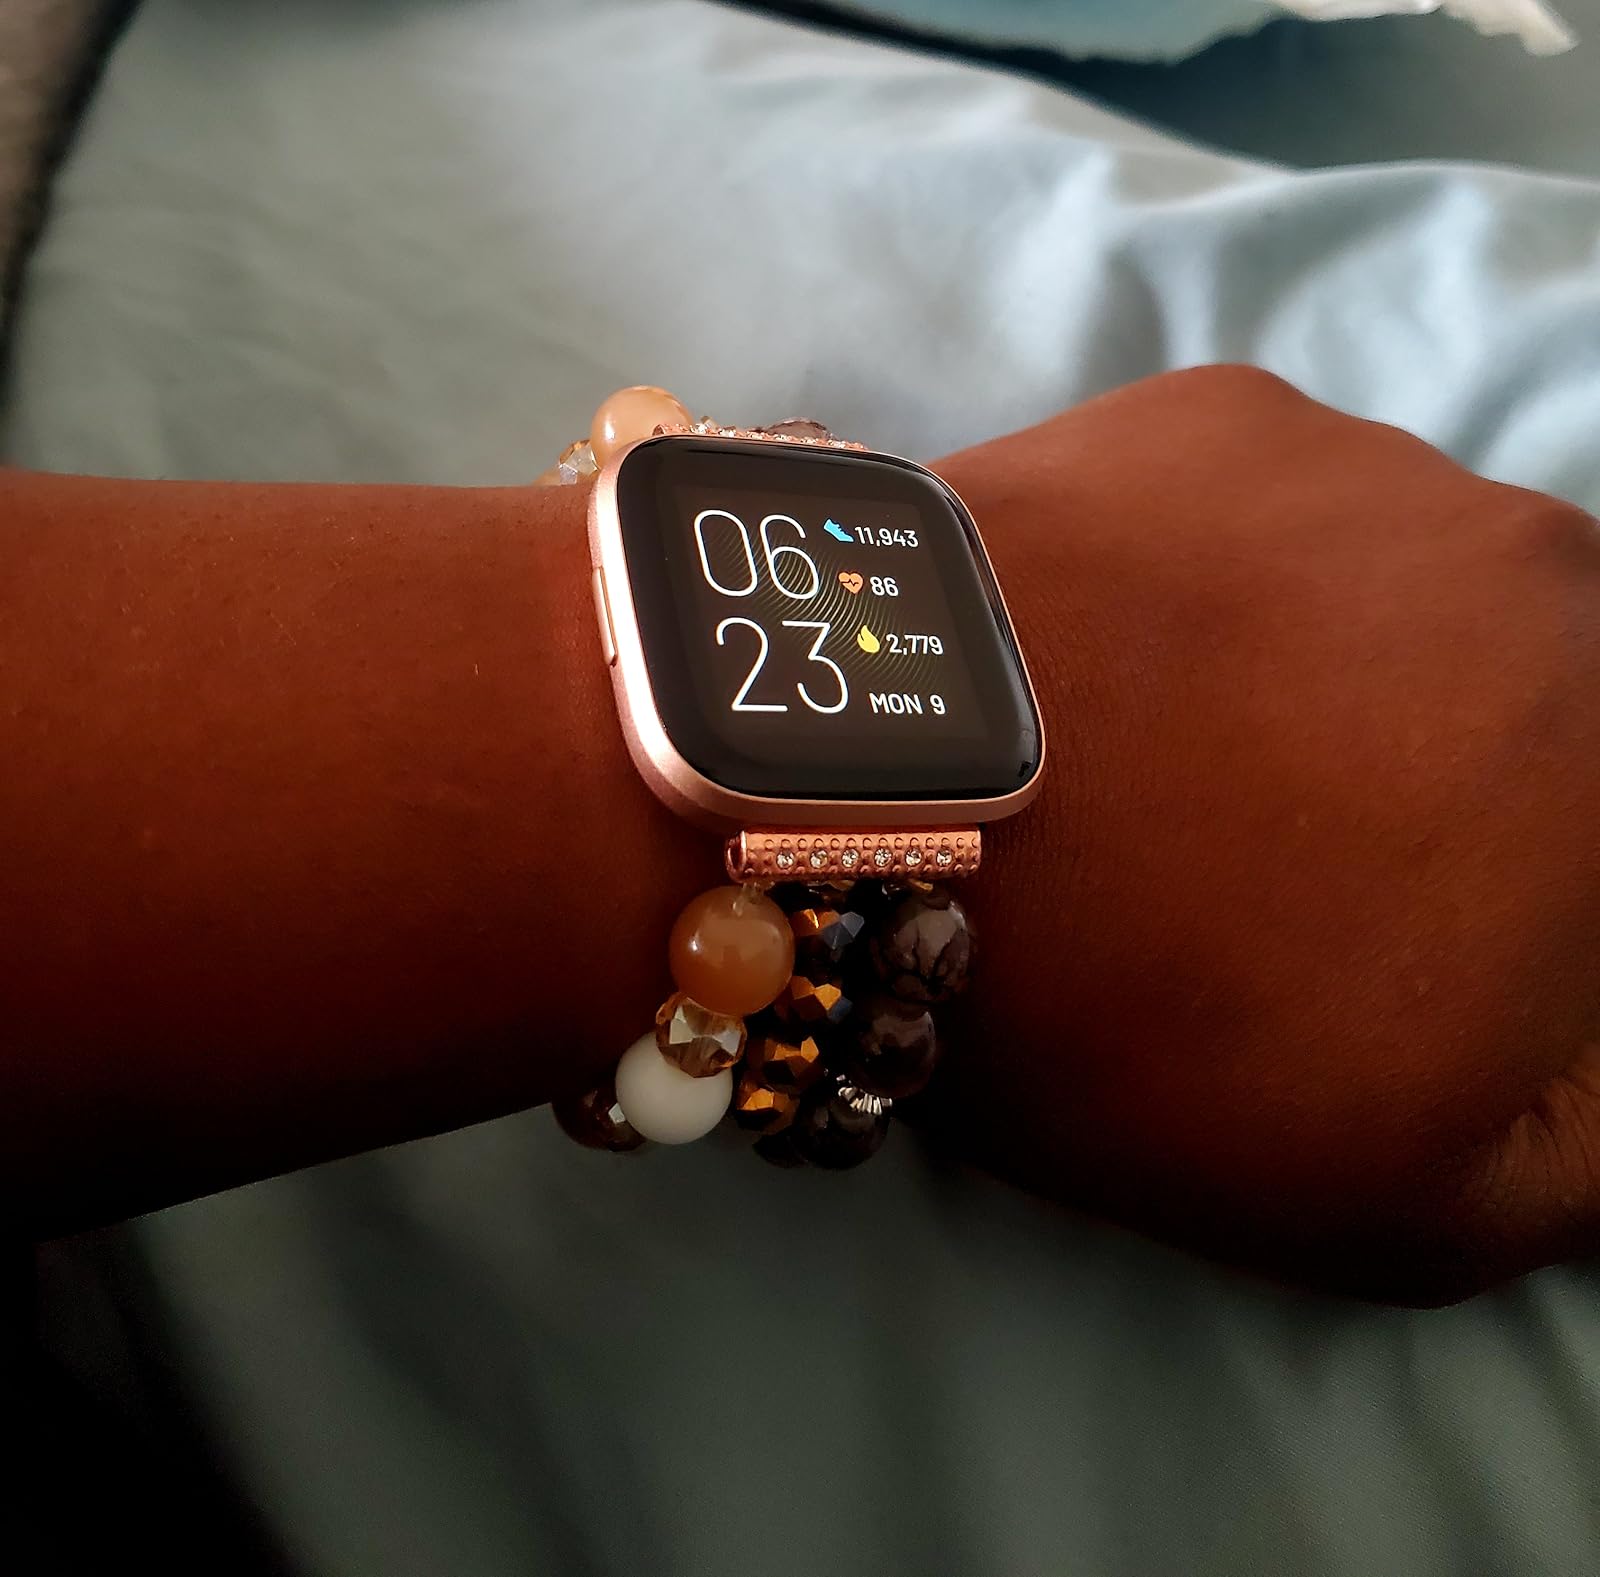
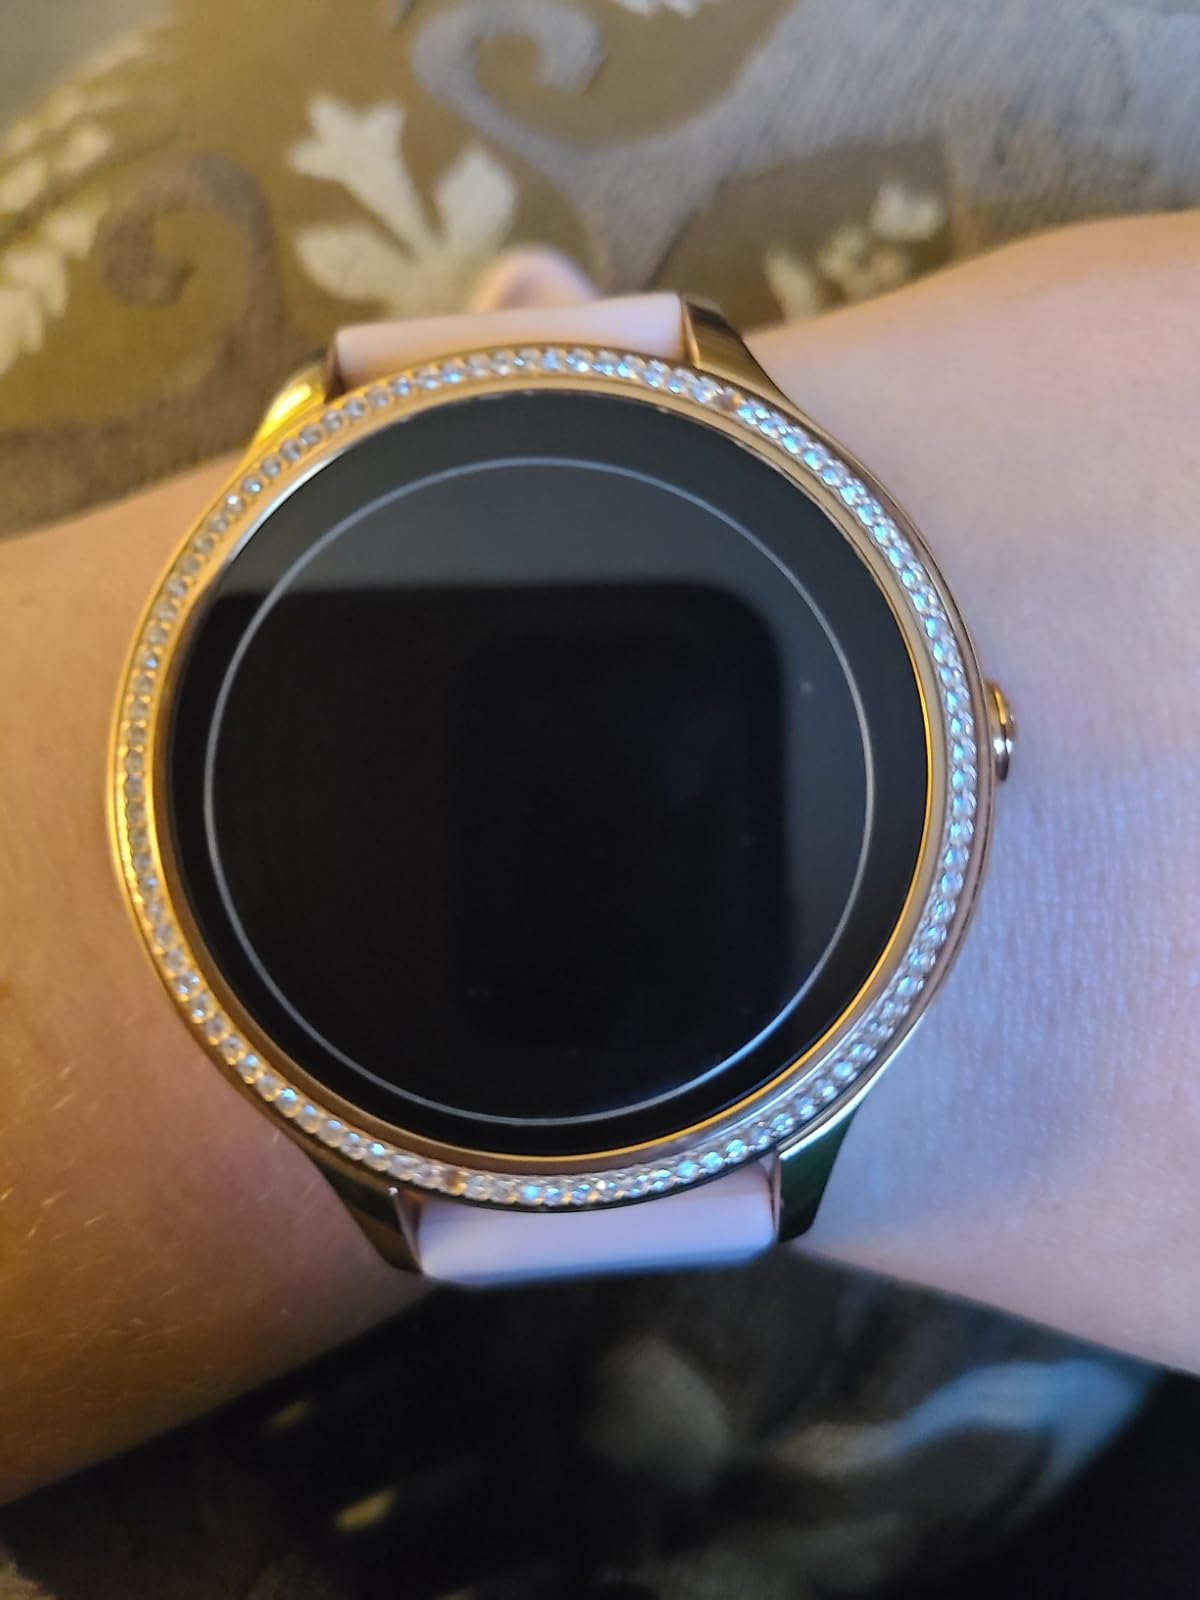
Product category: smartwatch
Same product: no